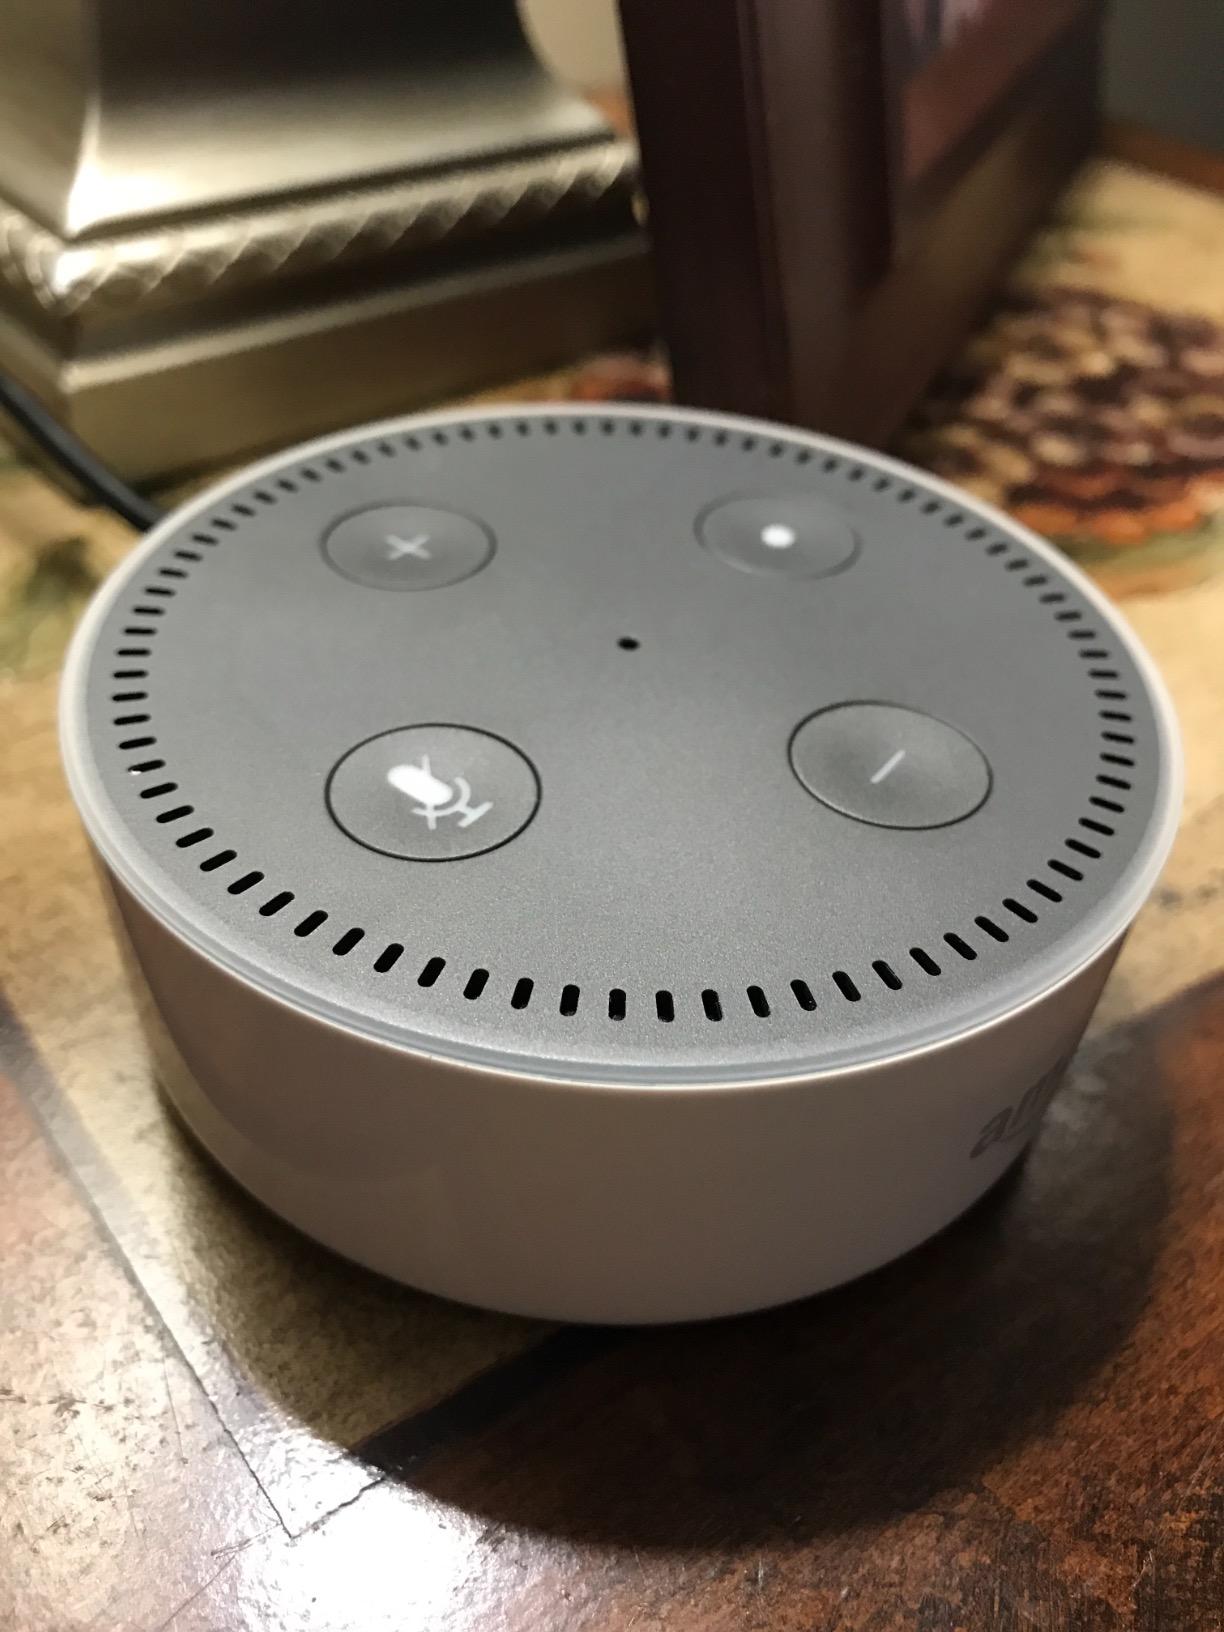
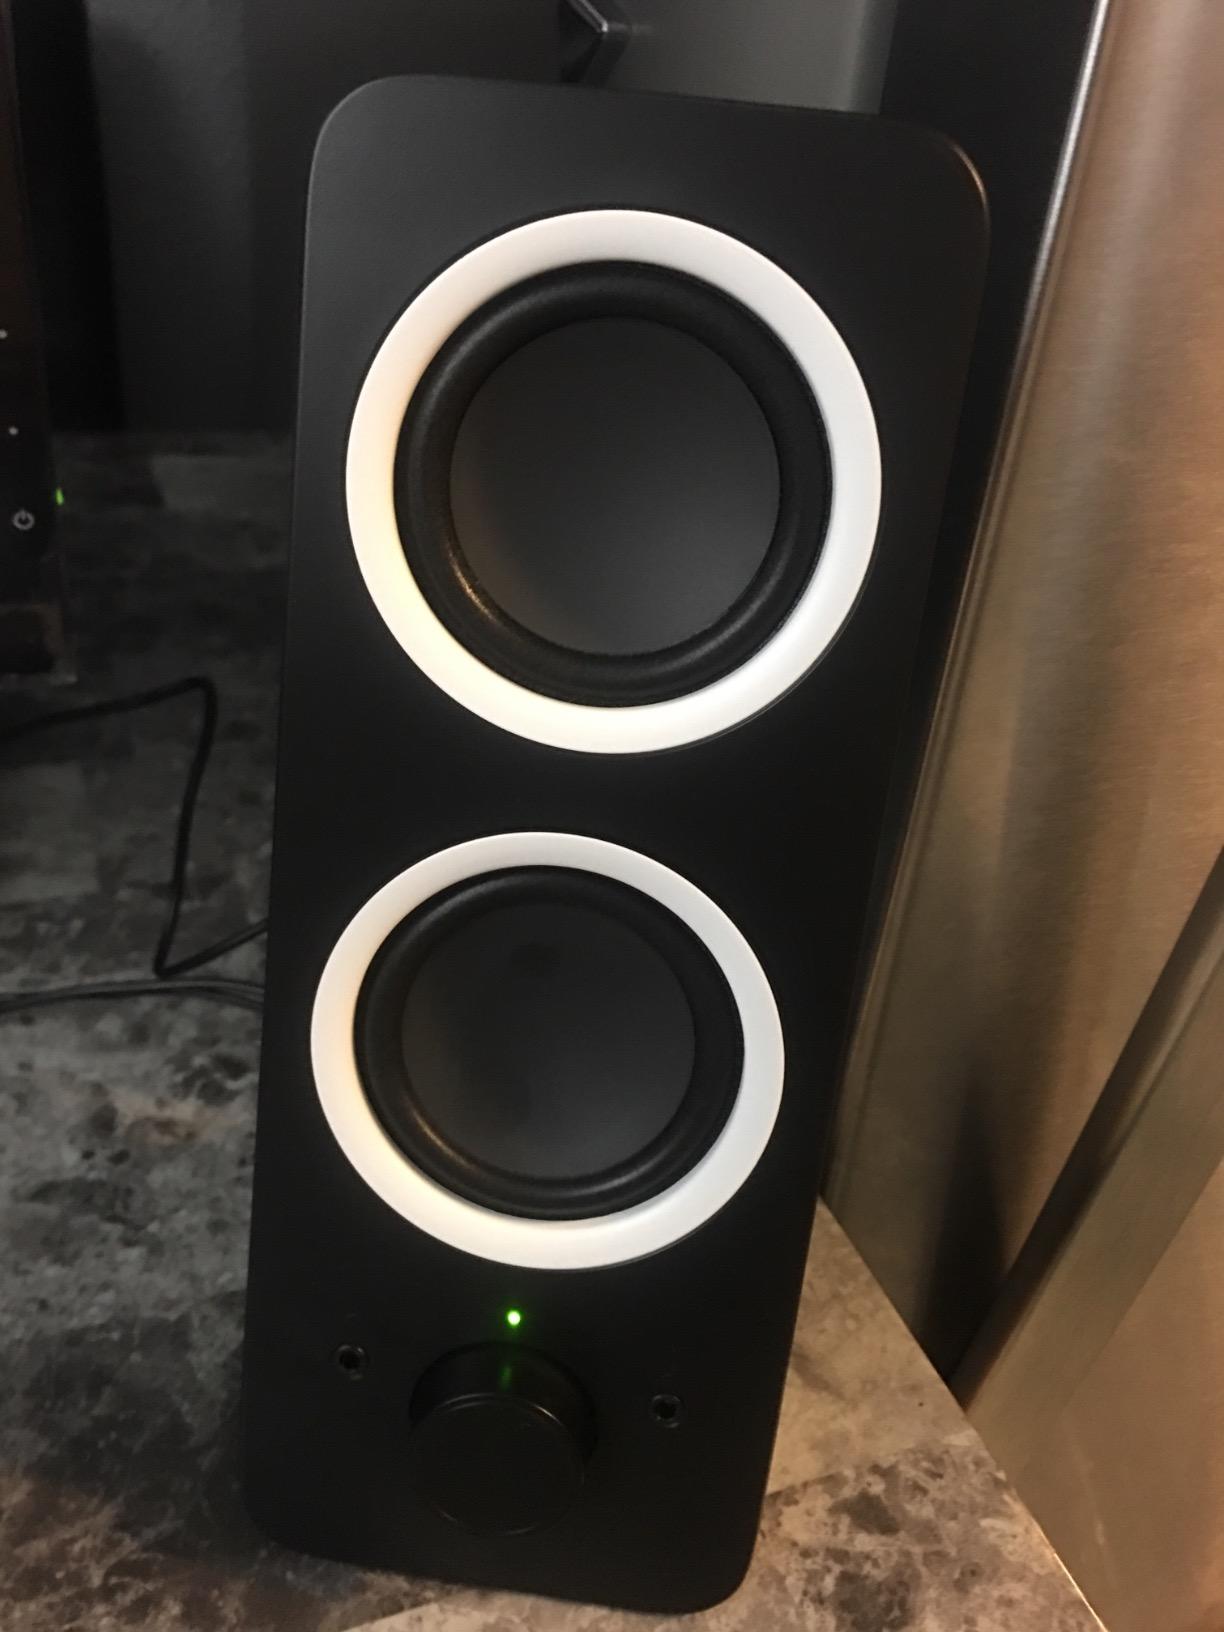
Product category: speaker
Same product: no